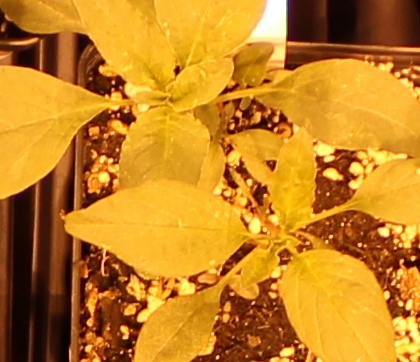
Label: Waterhemp